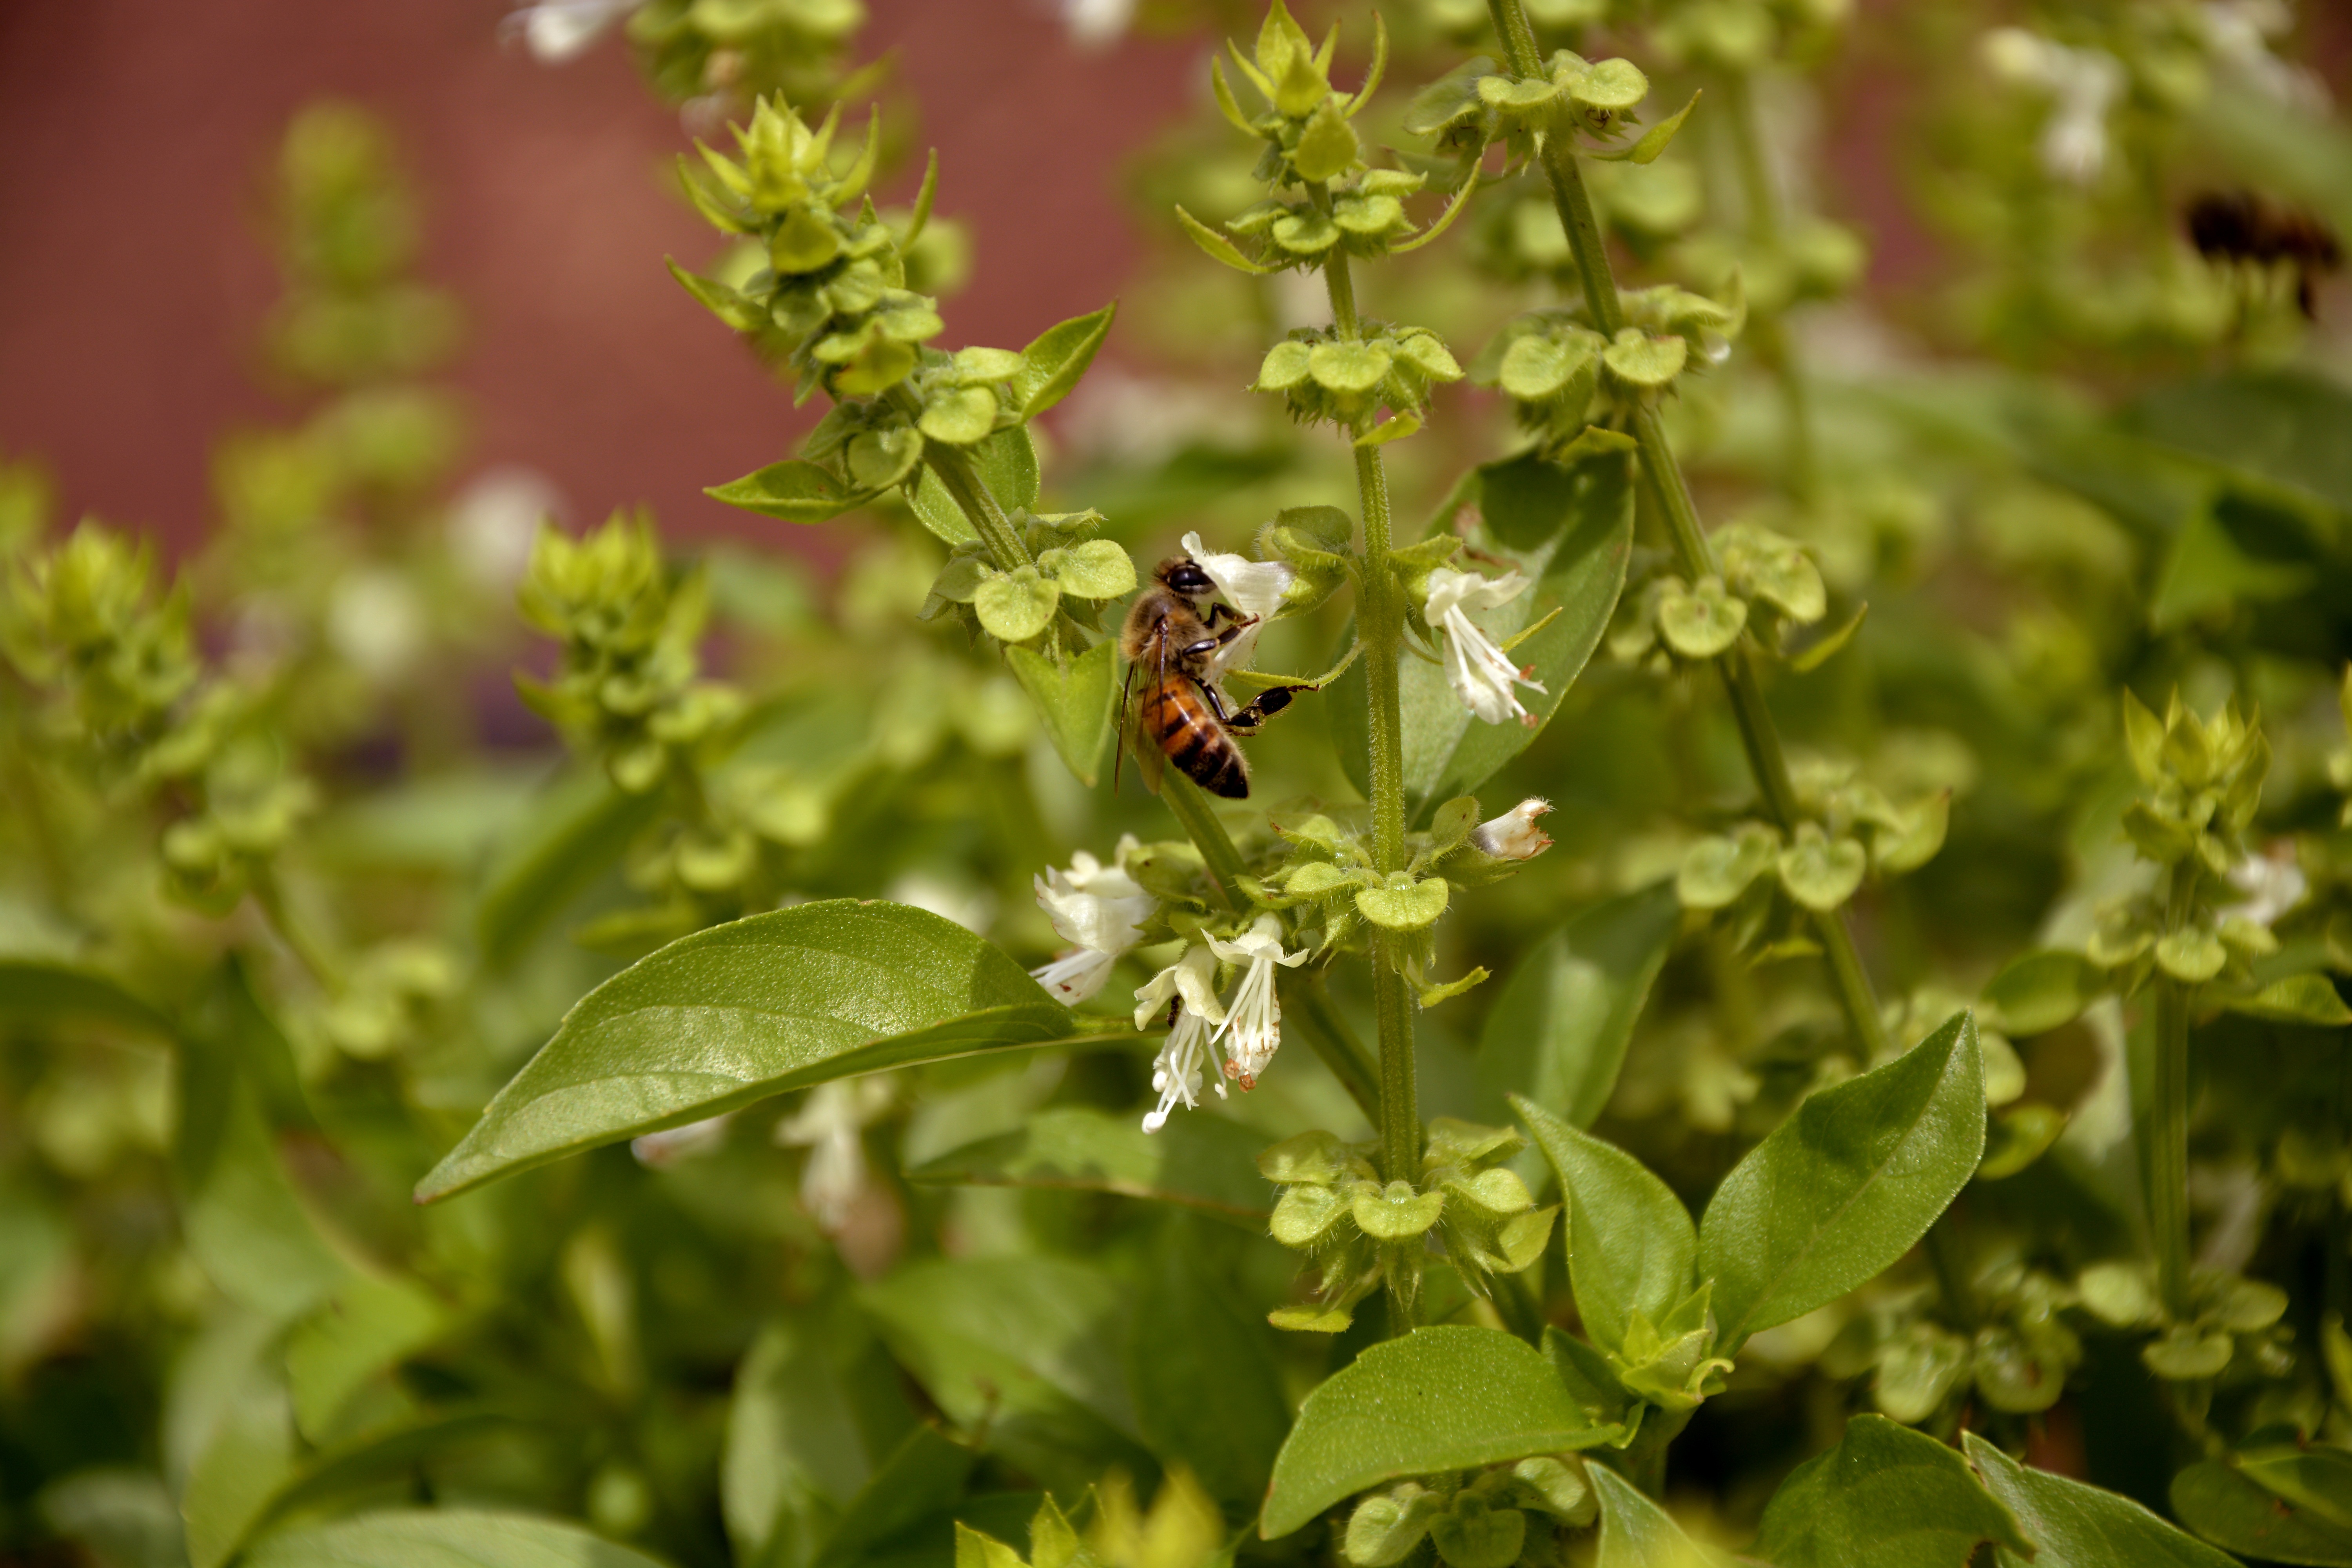
landscape, nature, blossom, plant, leaf, flower, honey, environment, pollination, spring, green, herb, insect, macro, botany, garden, flora, fauna, basil, invertebrate, wildflower, flowers, shrub, bee, beautiful, macro photography, delicate flowers, flowering plant, dog bee, apiculture, land plant